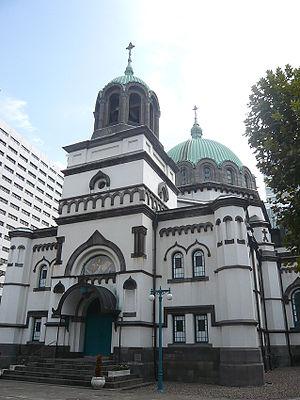
Il existe de nombreuses religions au Japon mais les deux principales sont le shintoïsme et le bouddhisme. Ces deux religions peuvent s'exprimer simultanément sous la forme d'un syncrétisme ancien appelé shinbutsu shūgō.
L'Église orthodoxe du Japon est une juridiction autonome de l'Église orthodoxe rattachée canoniquement au Patriarcat de Moscou et de toute la Russie. L'actuel chef de l'Église est Sa Béatitude Daniel depuis 2000. Il porte le titre d'Archevêque de Tokyo, Métropolite de tout le Japon, avec résidence à Tokyo.